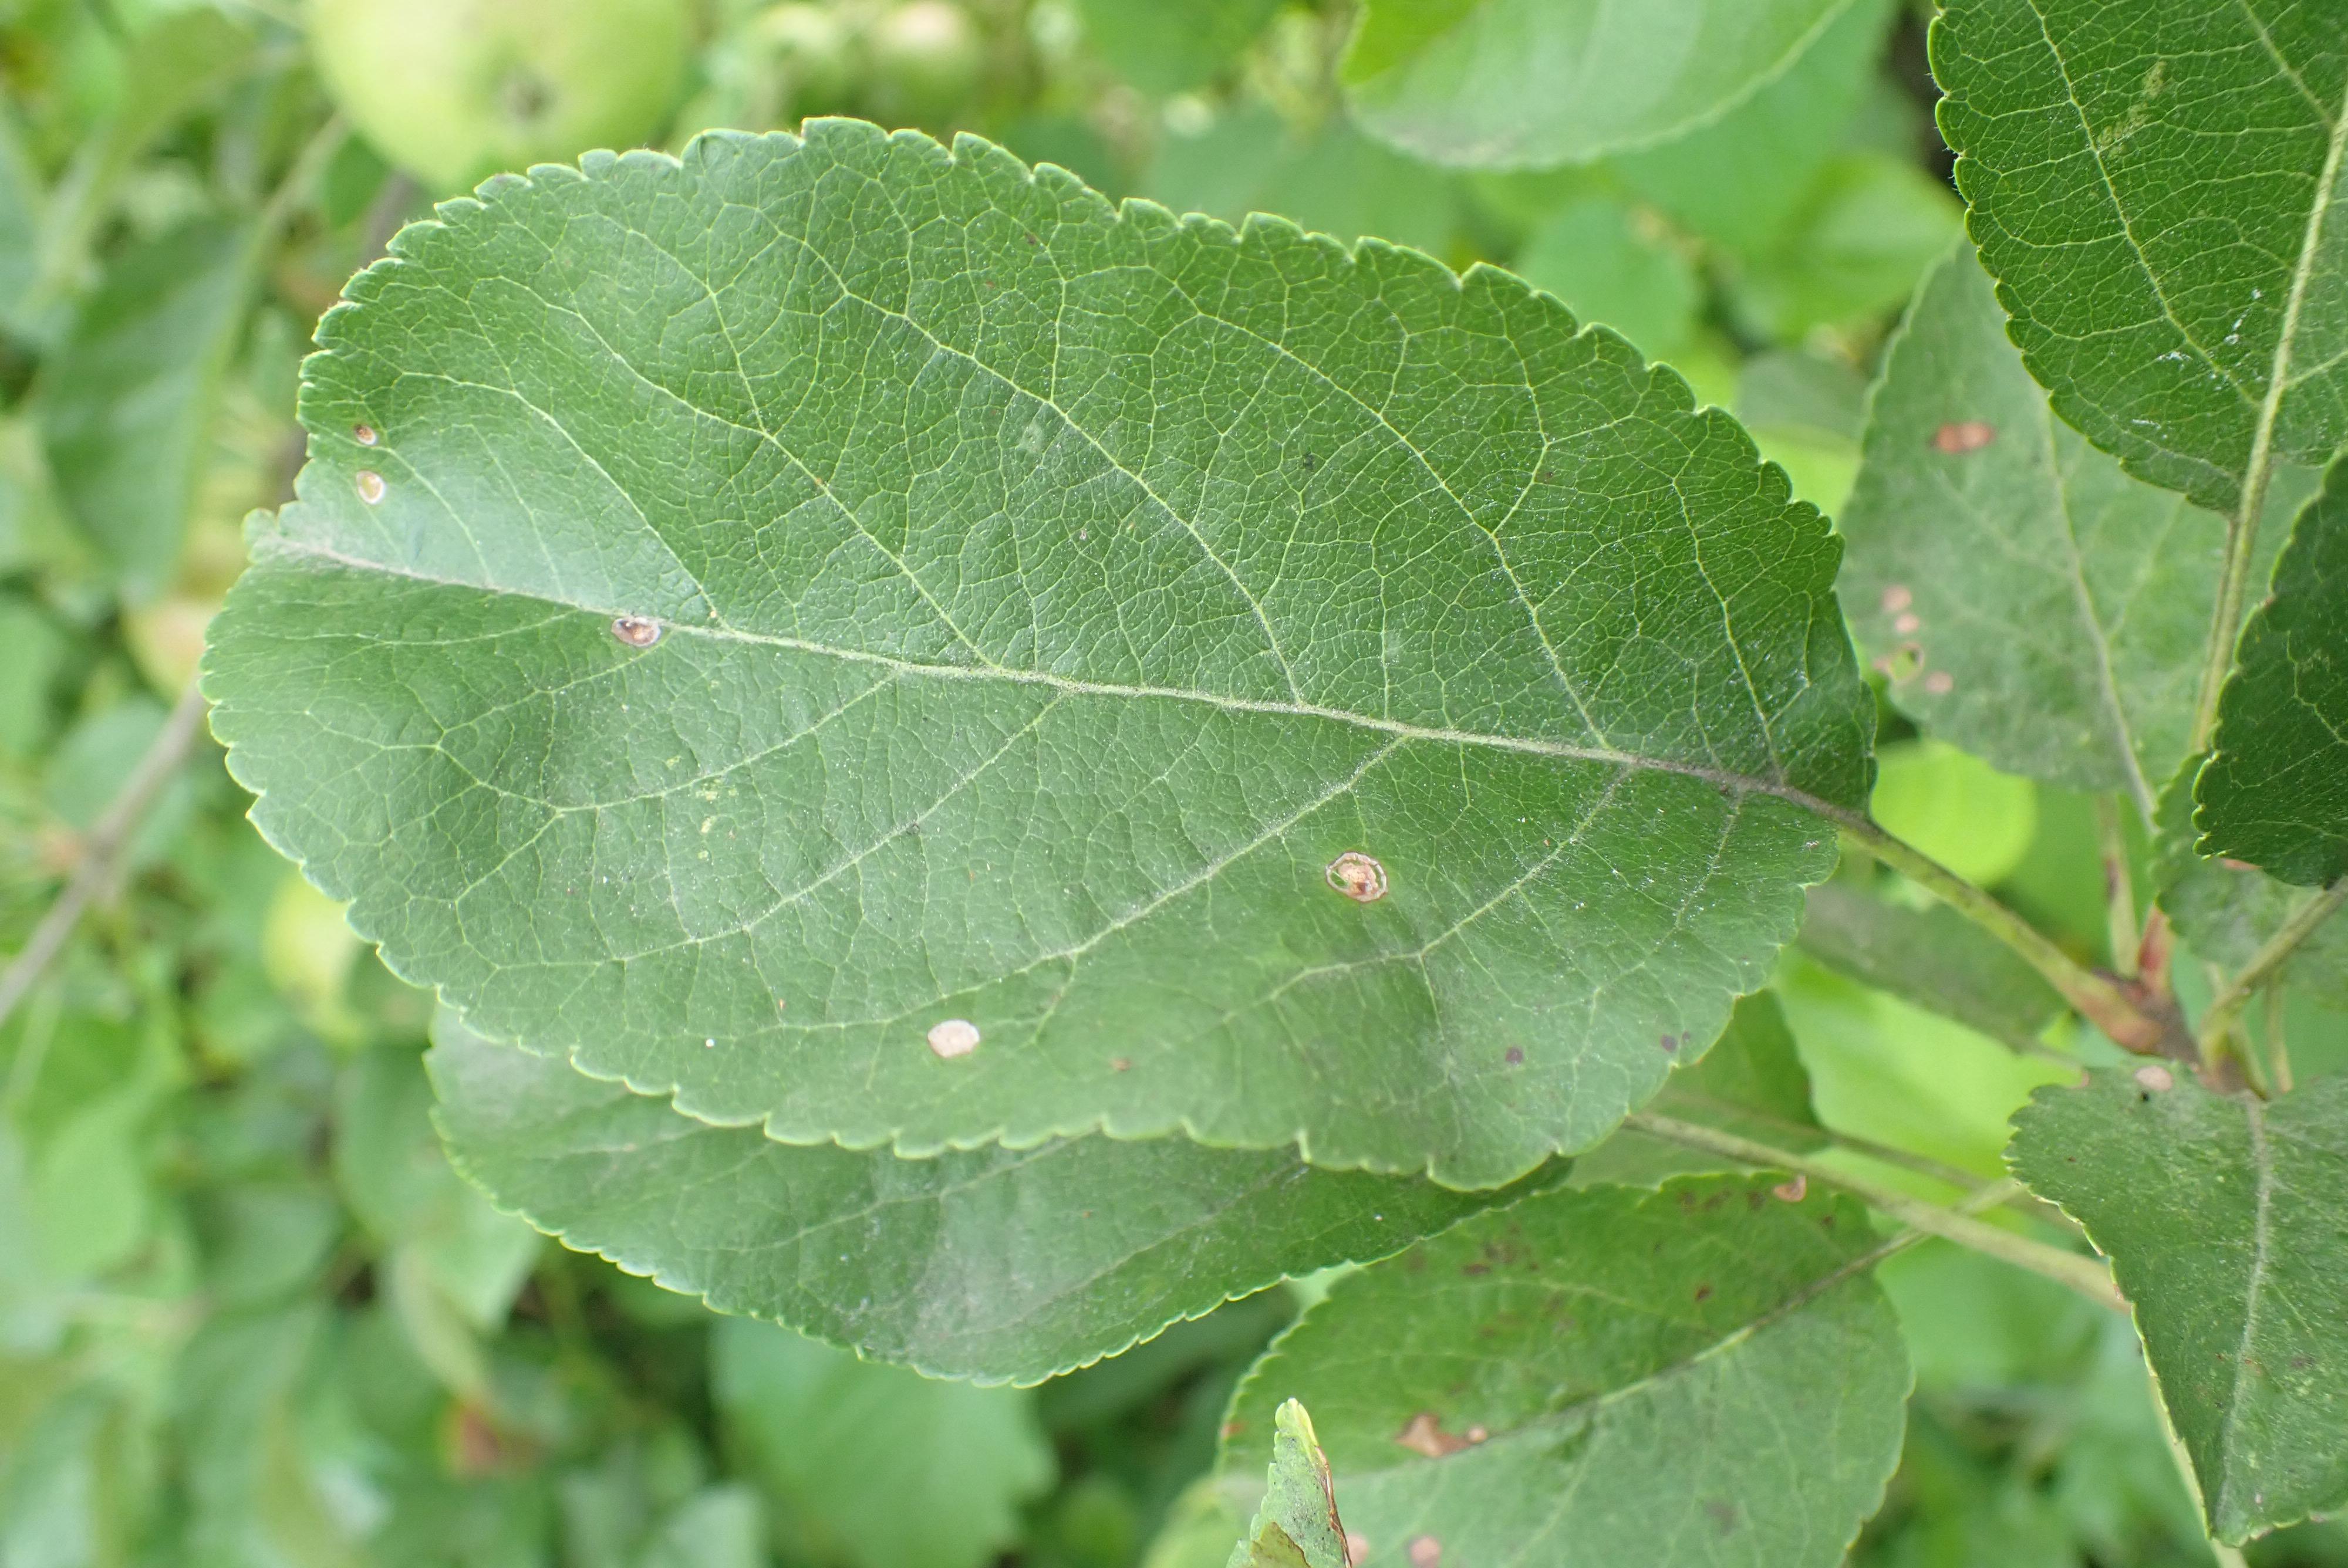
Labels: frog_eye_leaf_spot